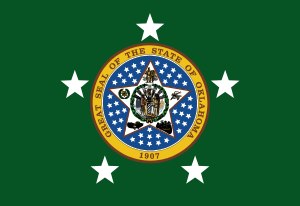
Oklahomas flag
Guvernørens flag
"Oklahomas flag består af en lyseblå flagdug med Osage-stammens traditionelle bisonskjold med syv ørnefjer. Under skjoldet er delstatens navn ""Oklahoma"" skrevet med hvide bogstaver. Flaget blev indført 2. april 1925, da uden delstatsnavnet. Dette blev tilføjet 9. maj 1941.